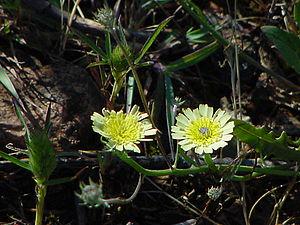
Le Dramont est un hameau de Saint-Raphaël.